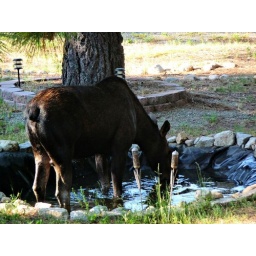
moose drinking water from pond. fish in pond were scared.